Jefferson Apartment Building (Washington, D.C.)

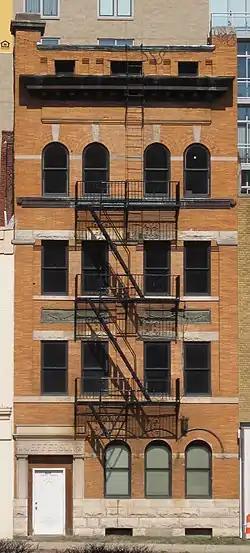

The Jefferson Apartment Building is an historic structure located in the Mount Vernon Triangle neighborhood of Washington, D.C. The small middle-class apartment building was designed by George S. Cooper, who was a prolific apartment architect in the city. The structure features a Romanesque Revival façade. It was listed on the National Register of Historic Places in 1994.